Artistic canons of body proportions

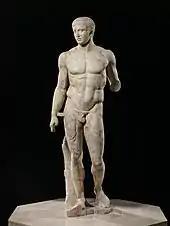
A Roman copy in marble of the original Greek bronze statue of a standing man in contraposto pose

An artistic canon of body proportions (or aesthetic canon of proportion), in the sphere of visual arts, is a formally codified set of criteria deemed mandatory for a particular artistic style of figurative art. The word "canon" was first used for this type of rule in Classical Greece, where it set a reference standard for body proportions, to produce a harmoniously formed figure appropriate to depict gods or kings. Other art styles have similar rules that apply particularly to the representation of royal or divine personalities.